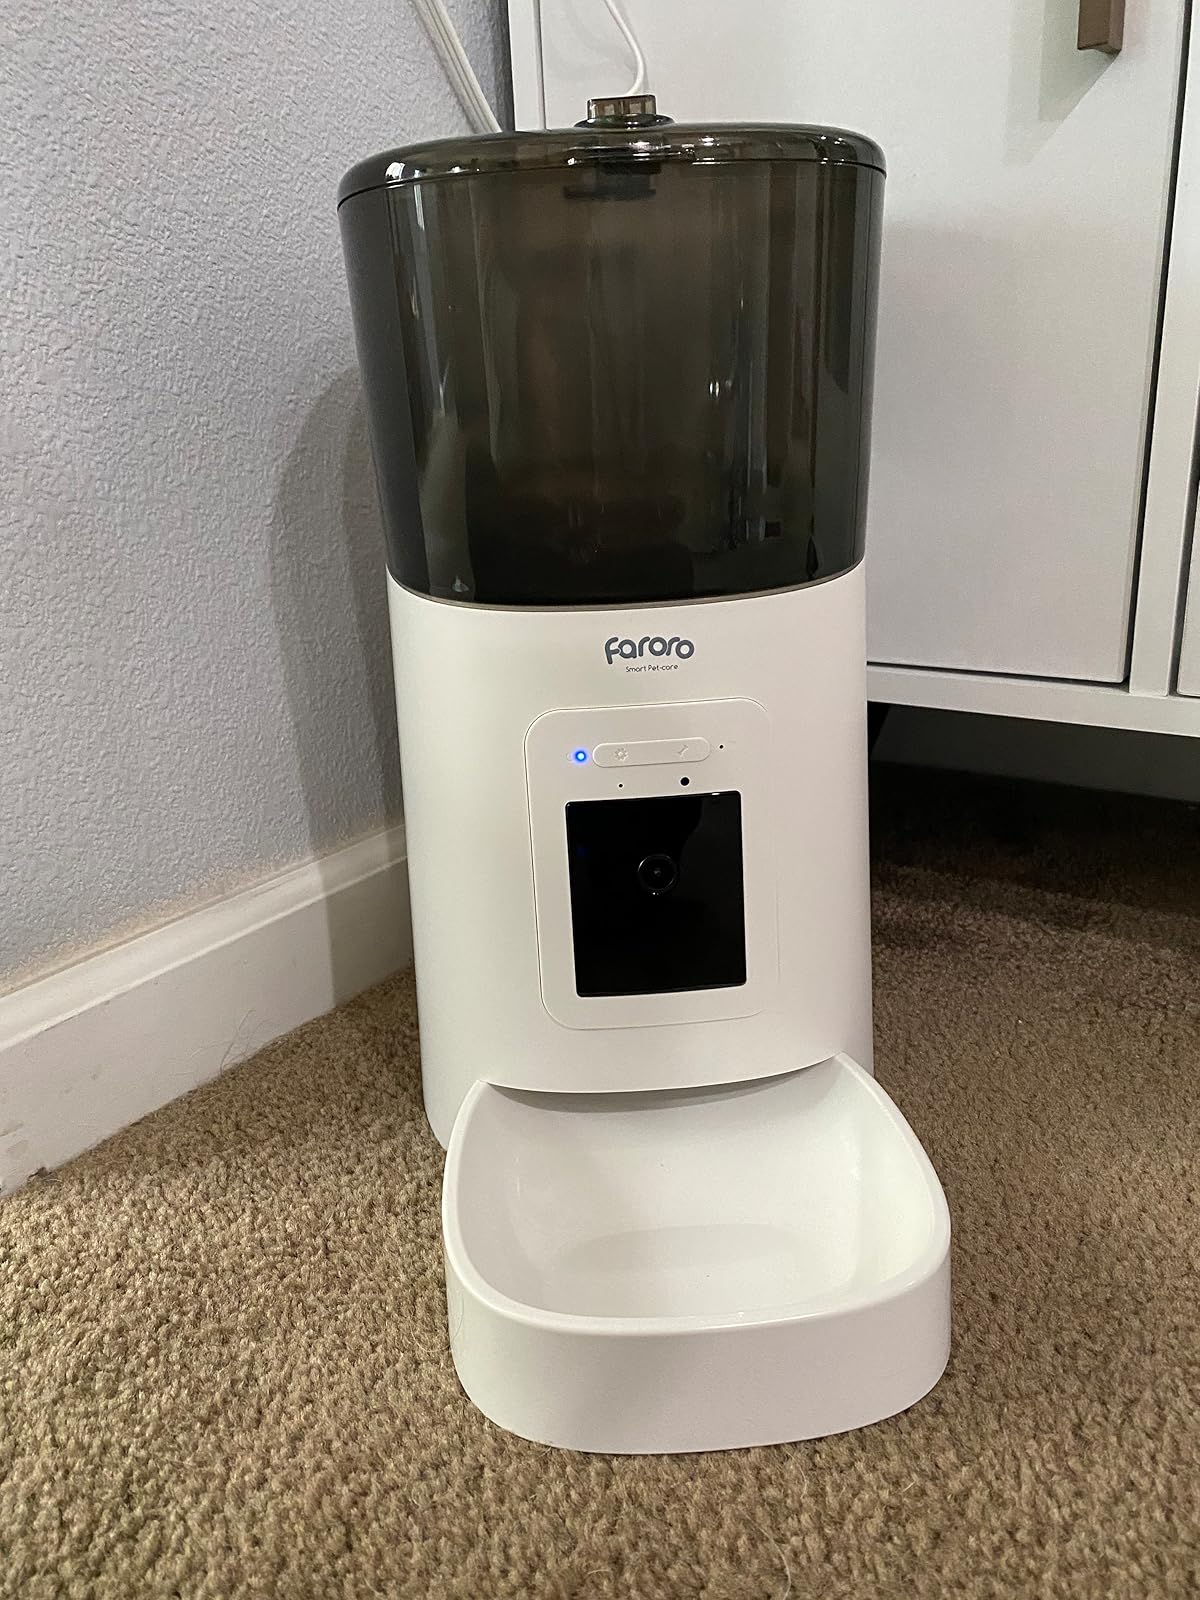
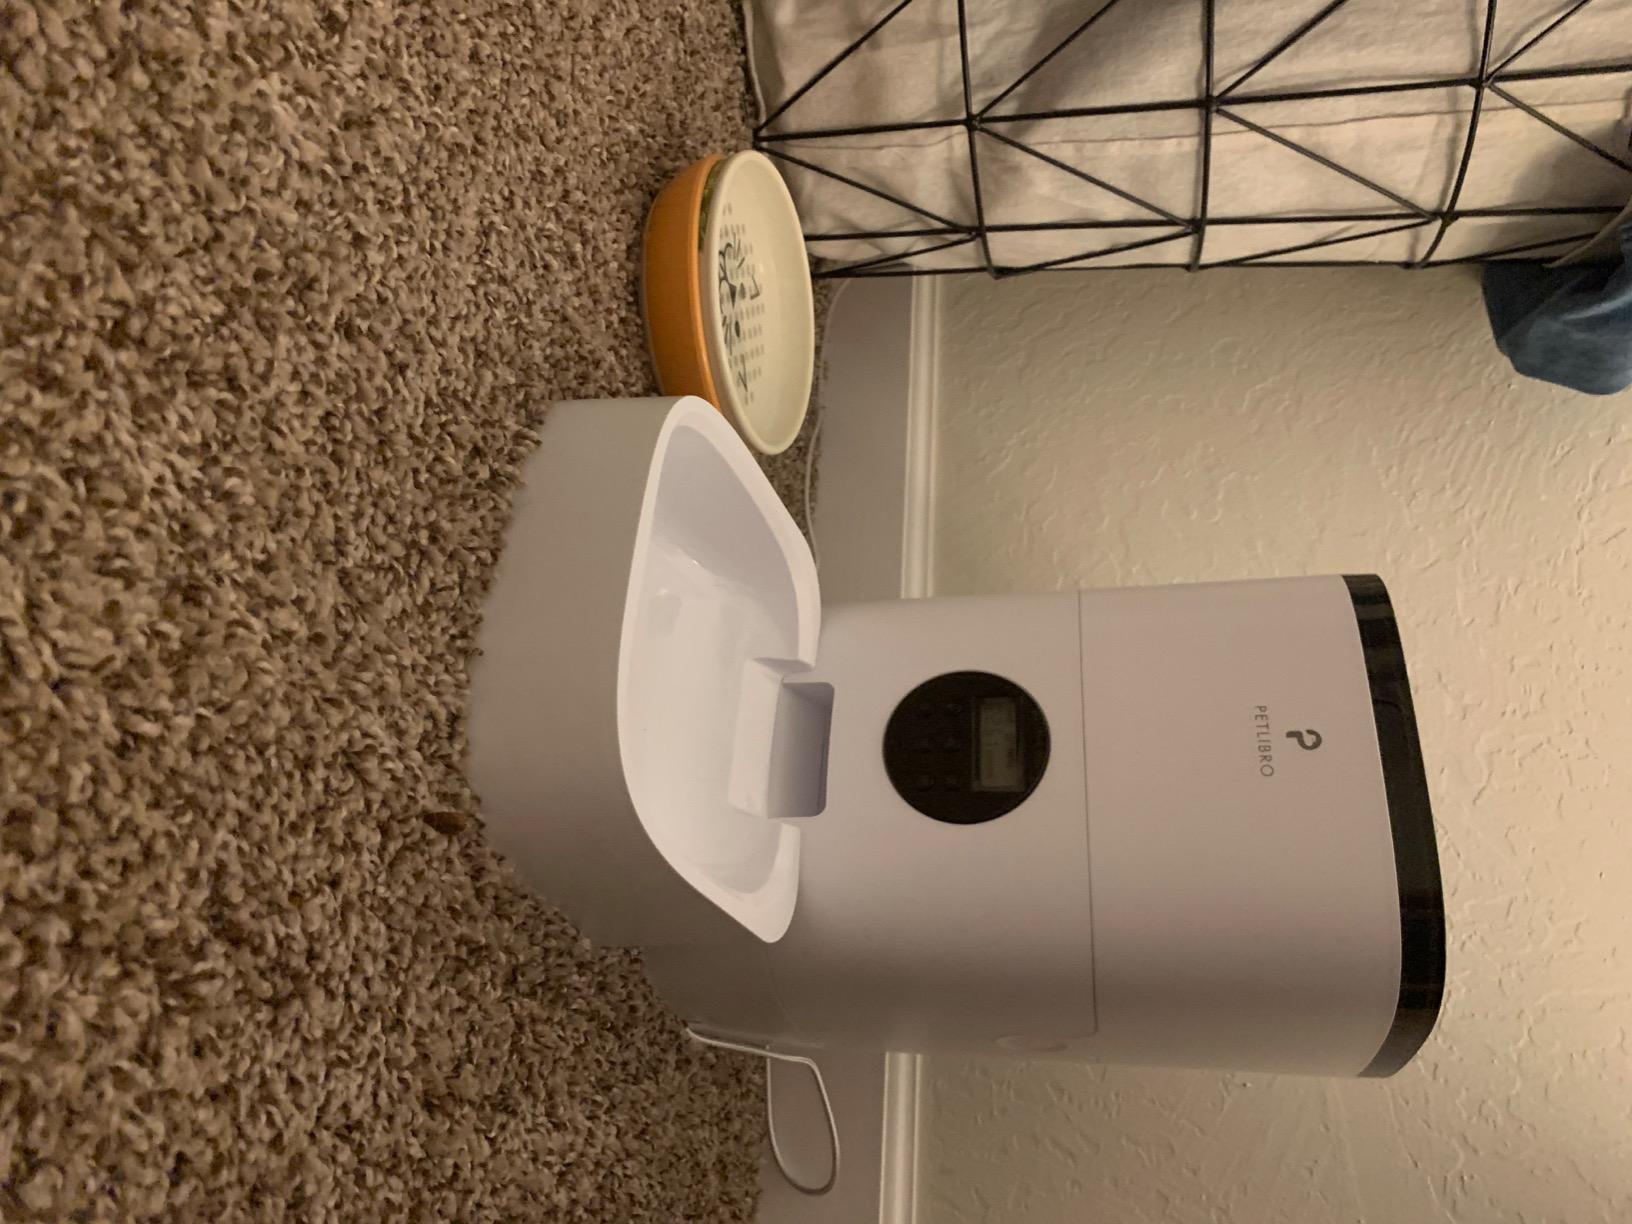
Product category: items_feeder
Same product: no